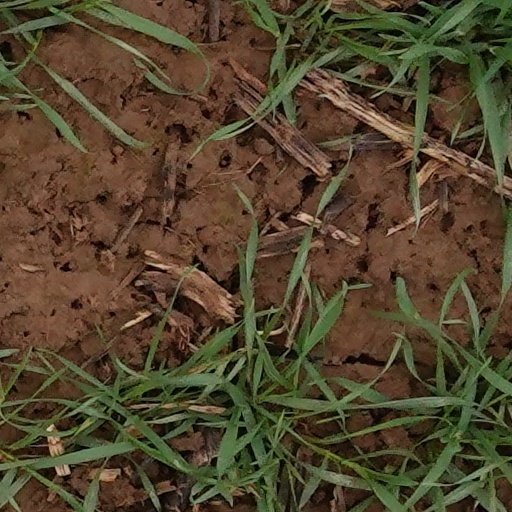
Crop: wheat